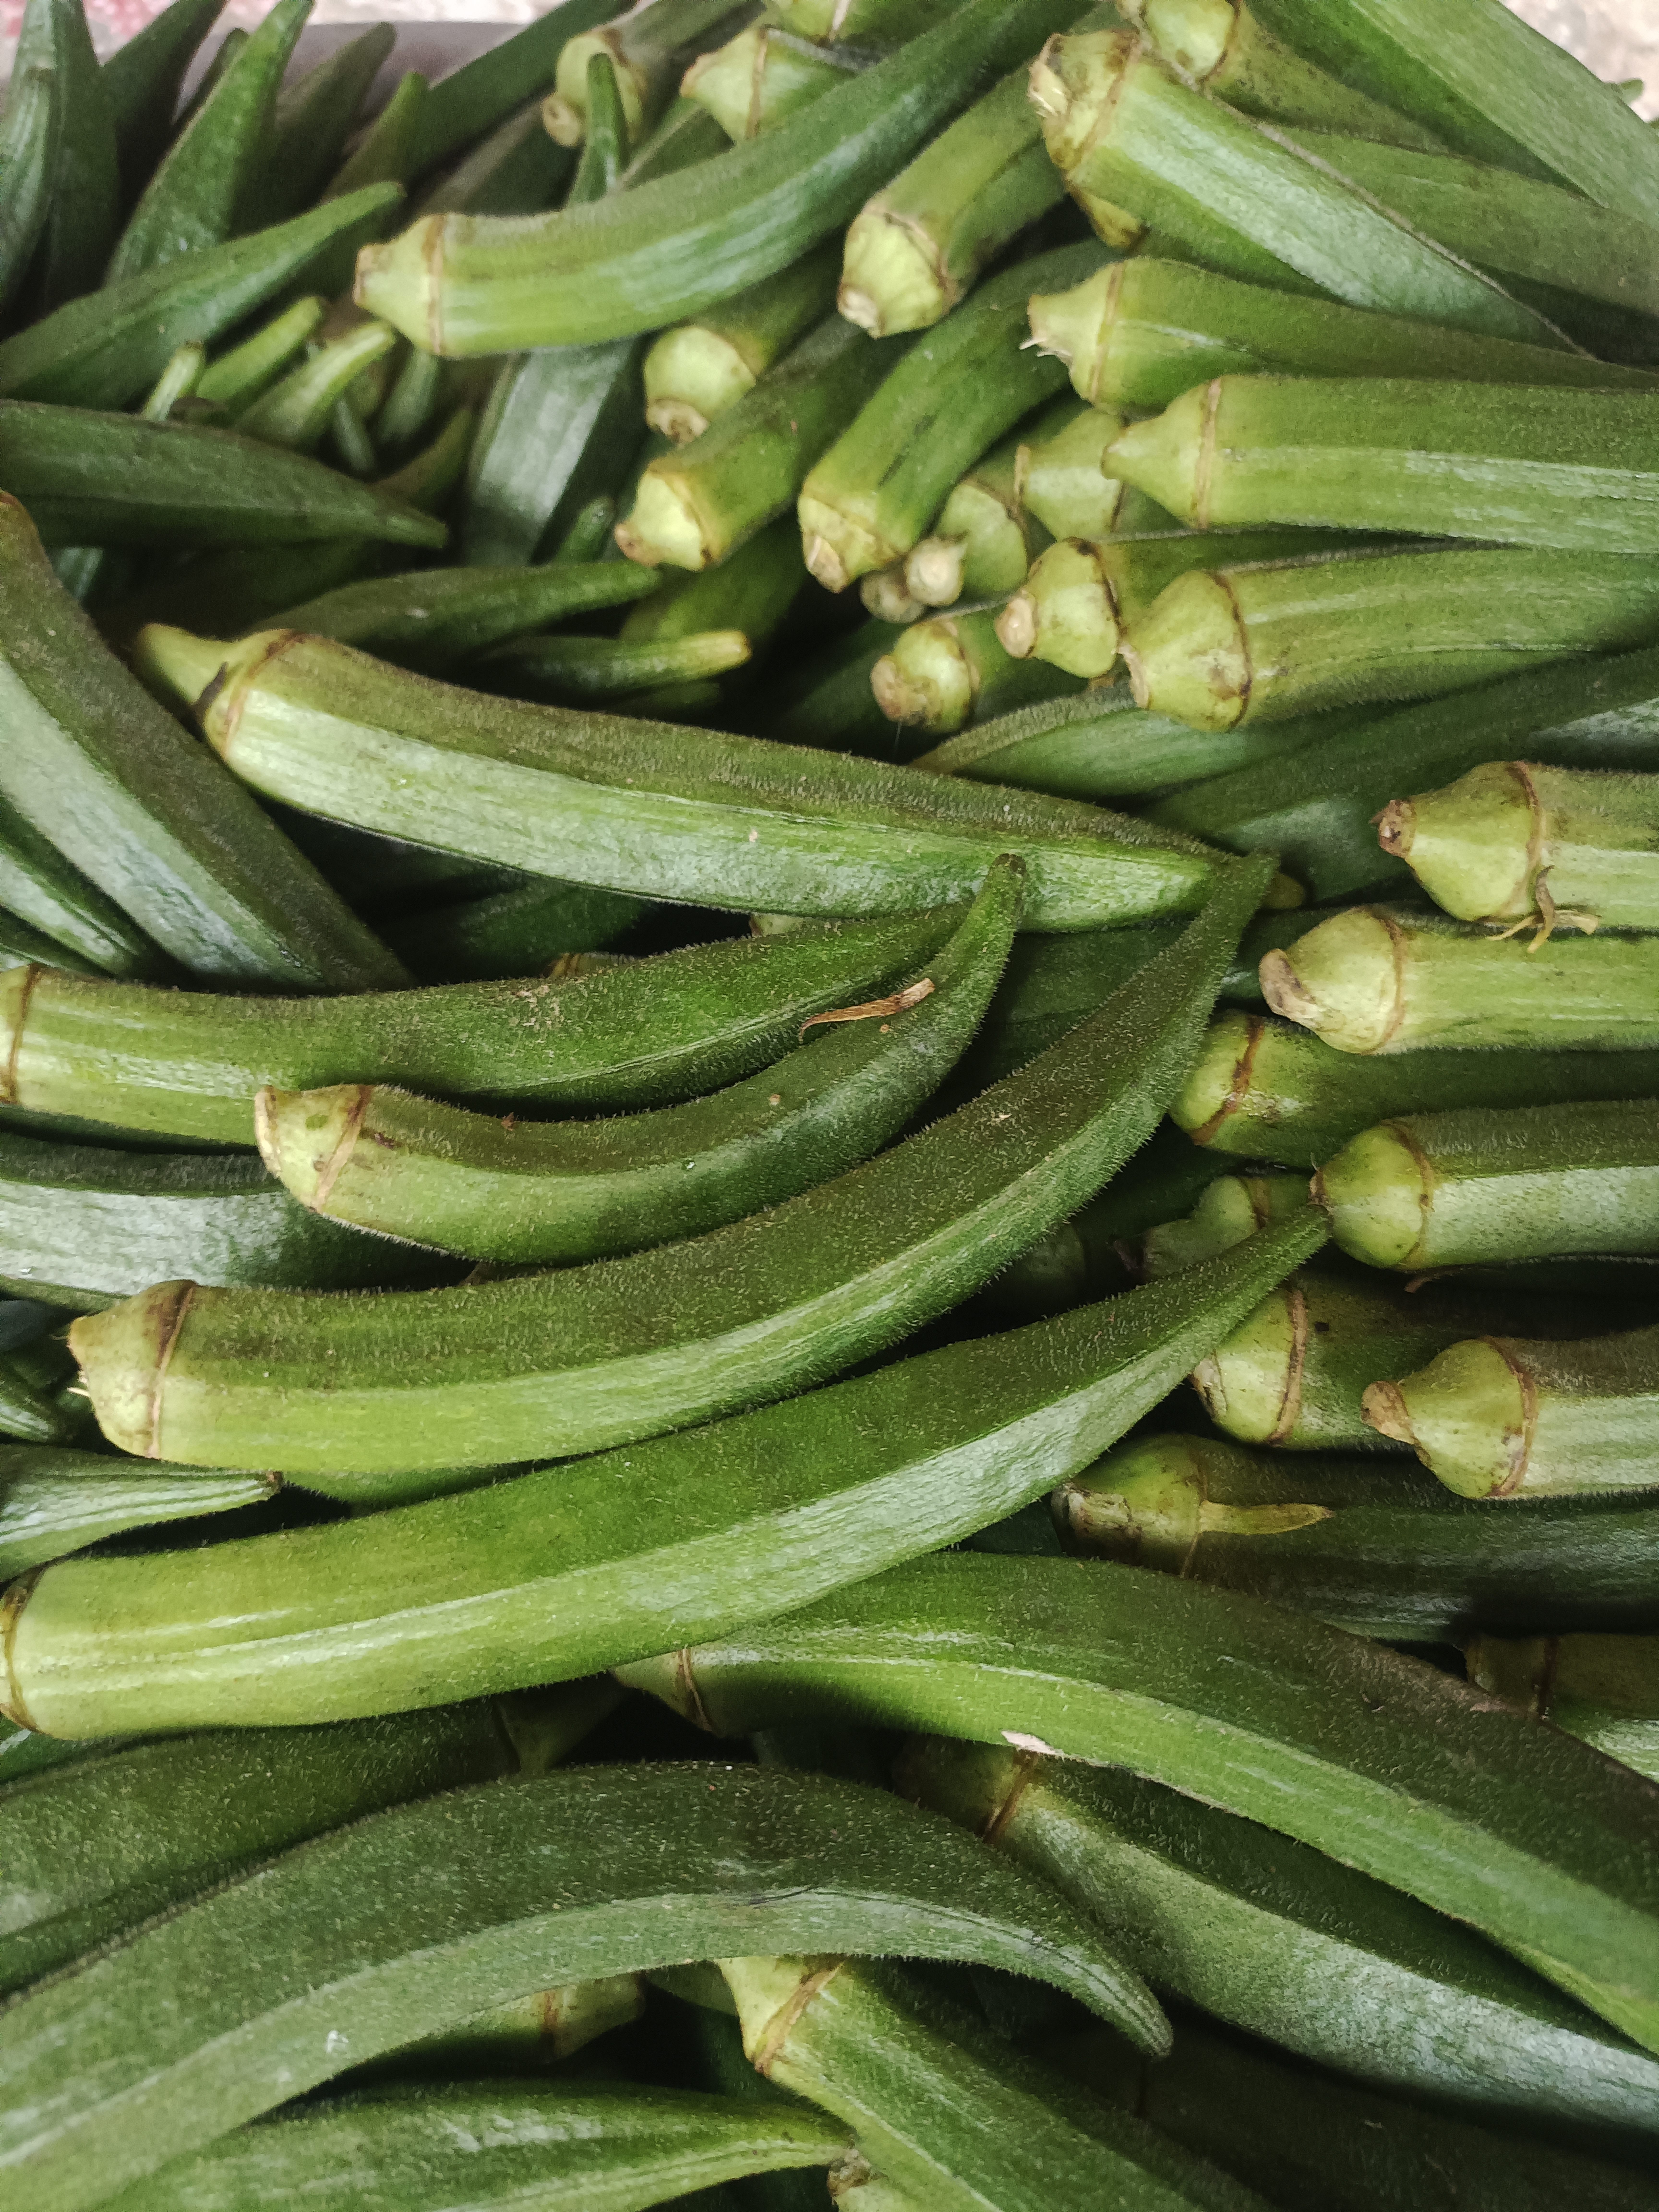
Label: Abelmoschus esculentus